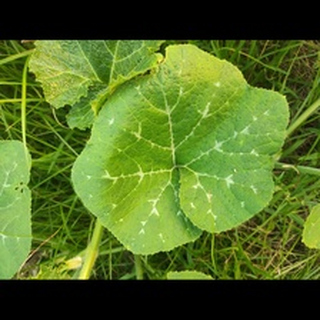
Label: healthy_pumpkin